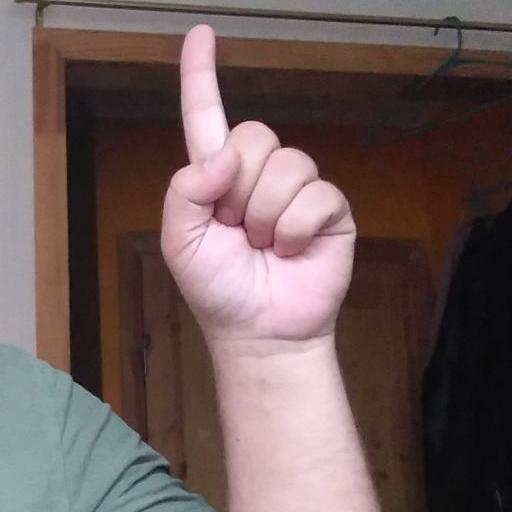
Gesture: one